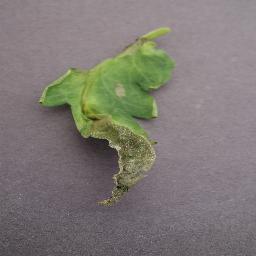
Label: Tomato___Late_blight